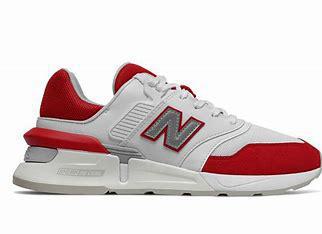
Brand: New
Model: Balance 997